Ferguslie railway station

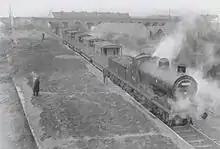

The Norris Forrest photographs are the copyright of the Great North of Scotland Railway Association. The GH Robin photographs are the copyright of the Mitchell Library, Glasgow.